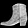
Label: Ankle boot